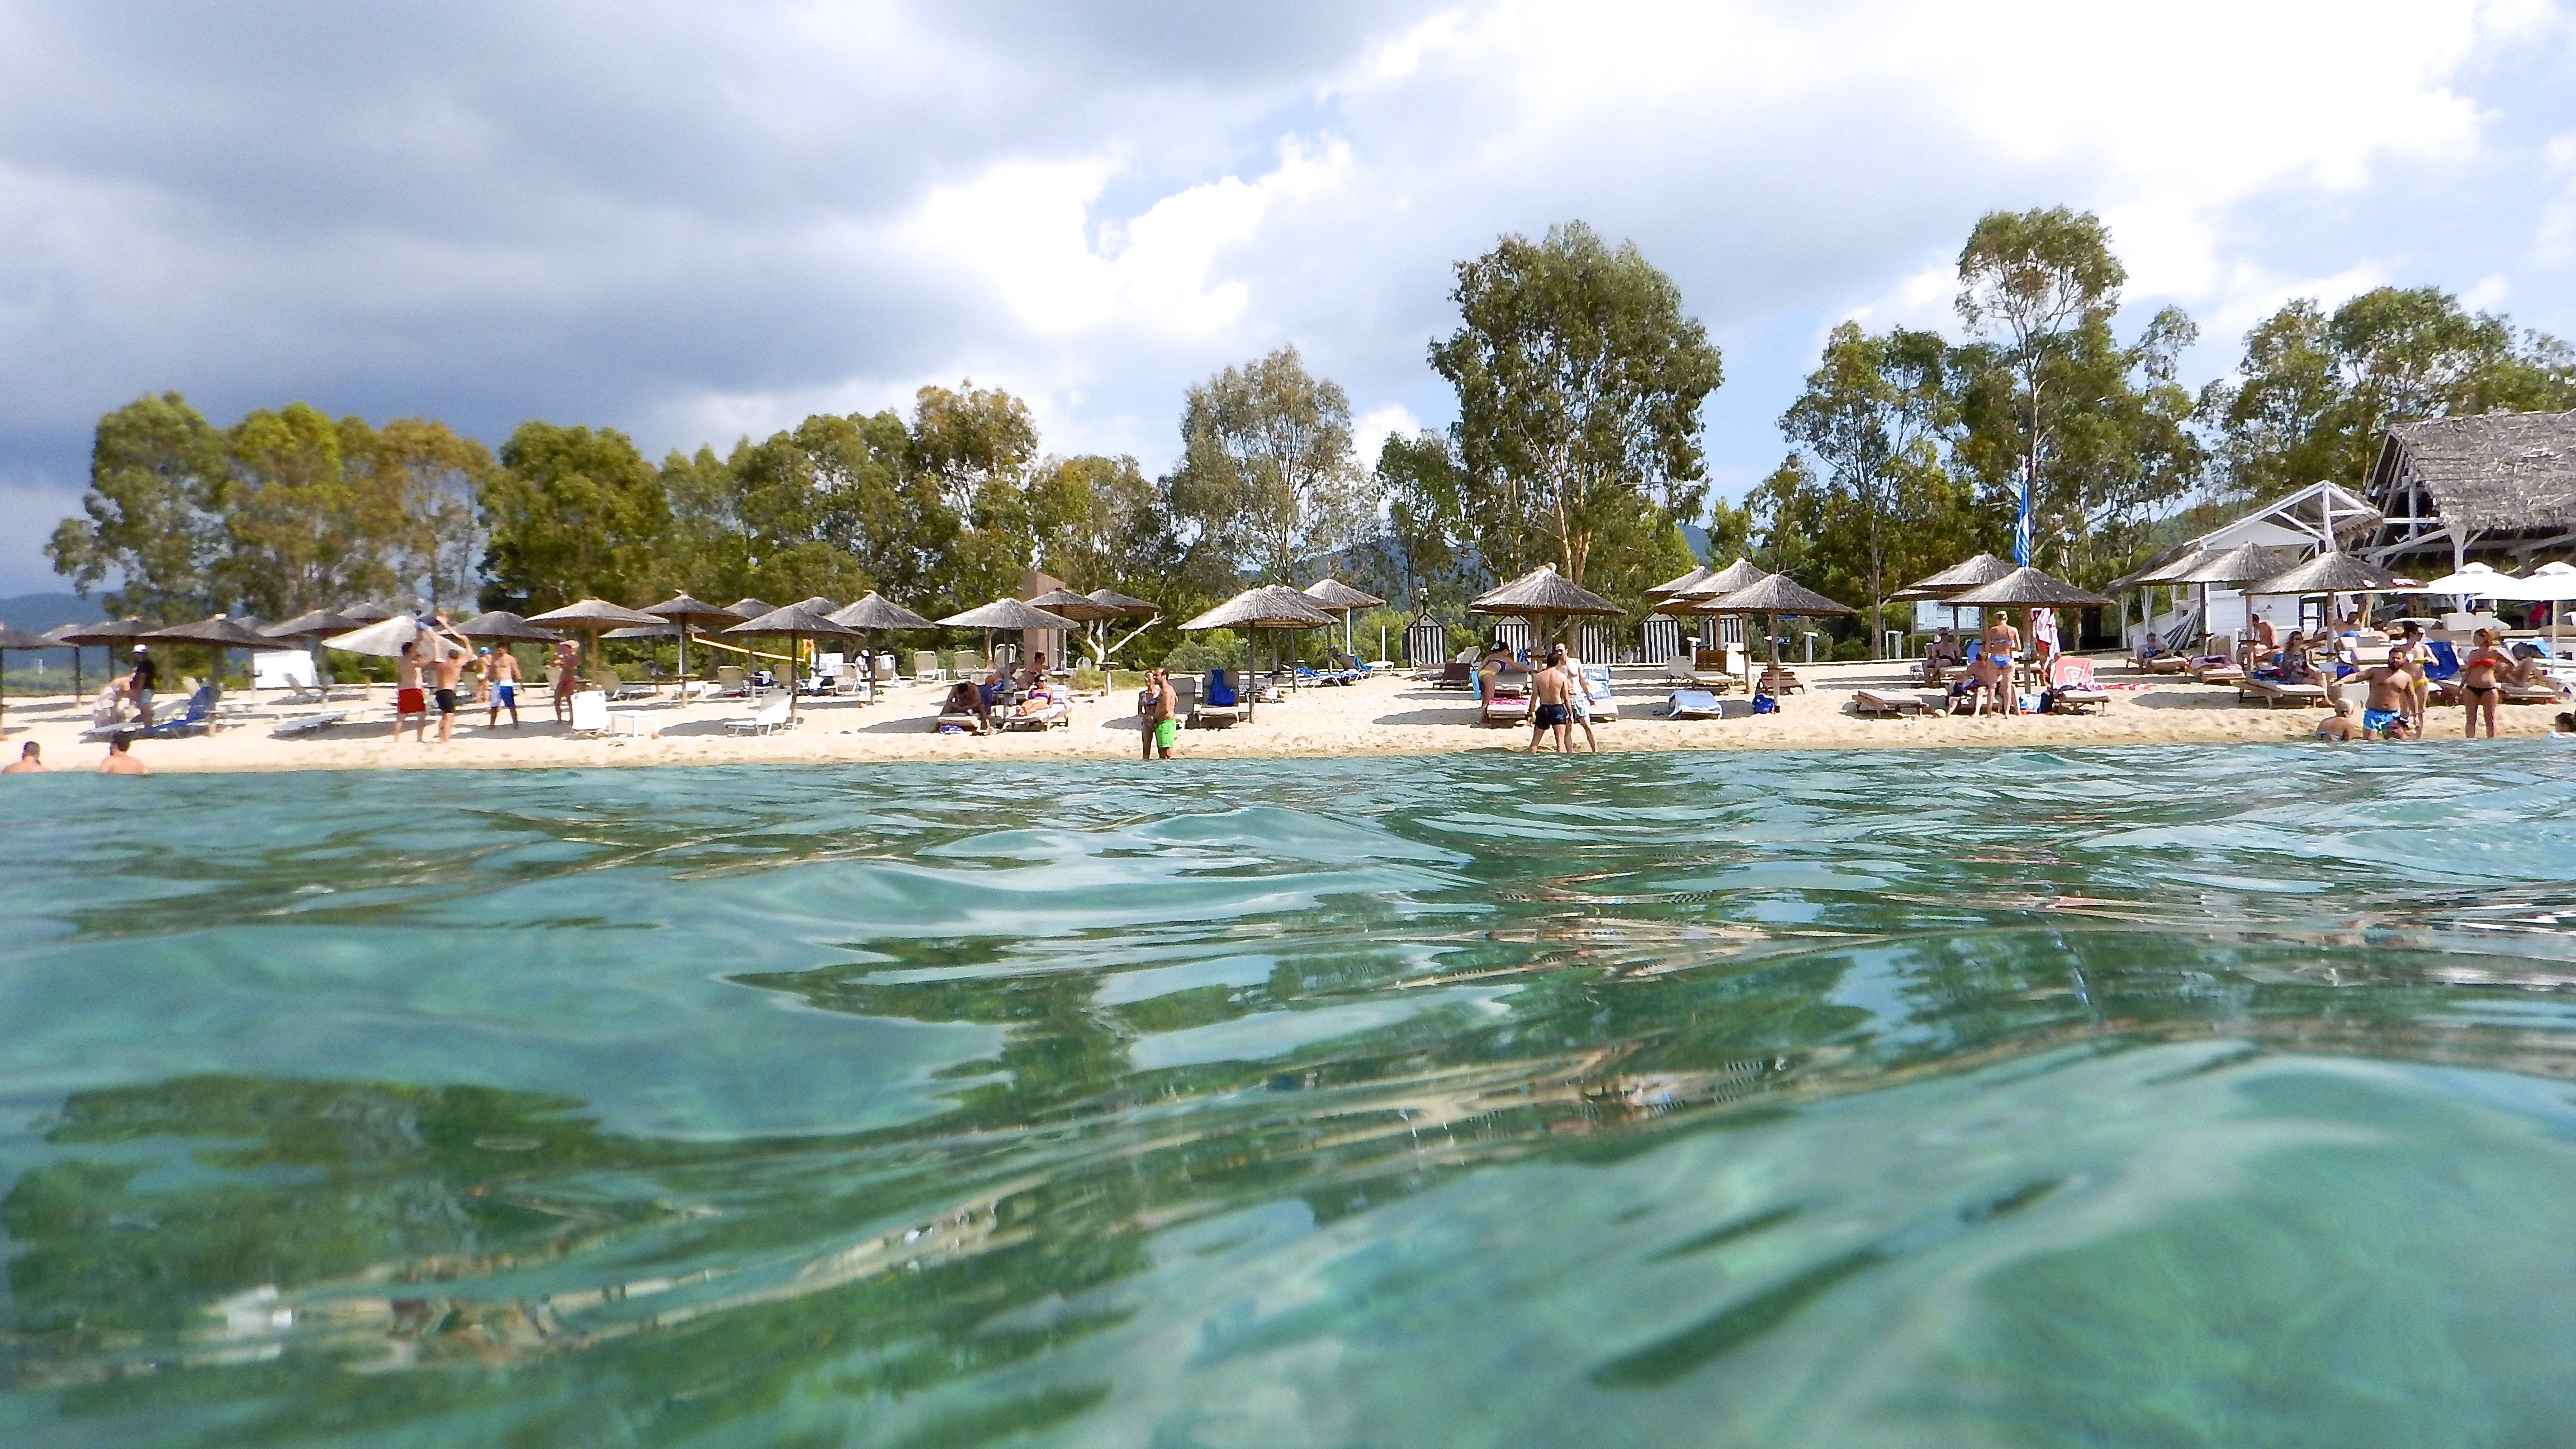
beach, sea, travel, cove, holiday, lagoon, bay, party, greece, vacations, halkhidiki peninsula, sternspur